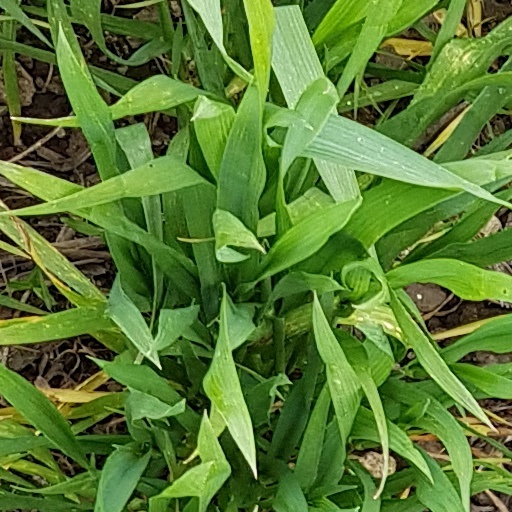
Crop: wheat